Family Guy

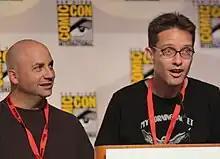
Matt Weitzman (left) is a former staff writer, and Mike Barker is a former producer and writer of the show. Both left the series to create the ongoing adult animated sitcom "American Dad!" with Seth MacFarlane. Barker later left "American Dad!" as well following production of the show's 10th season.

These scripts generally include cutaway gags. Various gags are pitched to MacFarlane and the rest of the staff, and those deemed the funniest are included in the episode. MacFarlane has explained that it normally takes 10 months to produce an episode because the show uses hand-drawn animation. The show rarely comments on current events for this reason. The show's initial writers had never written for an animated show, and most came from live-action sitcoms.